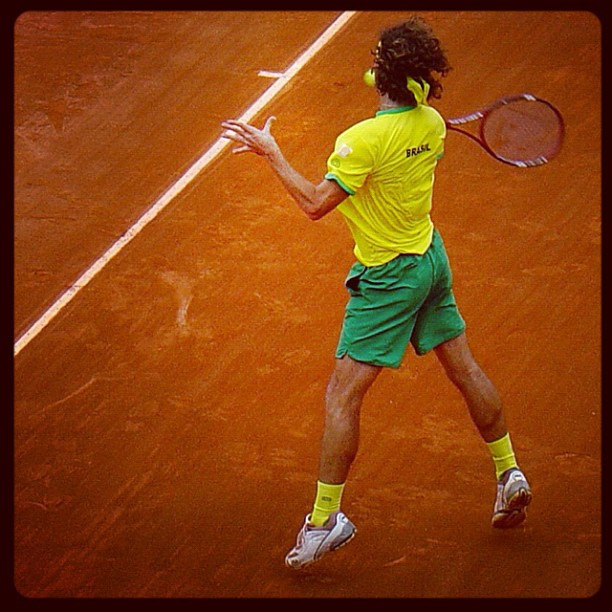
một người đàn ông đang dùng vợt để đánh quả bóng tennis